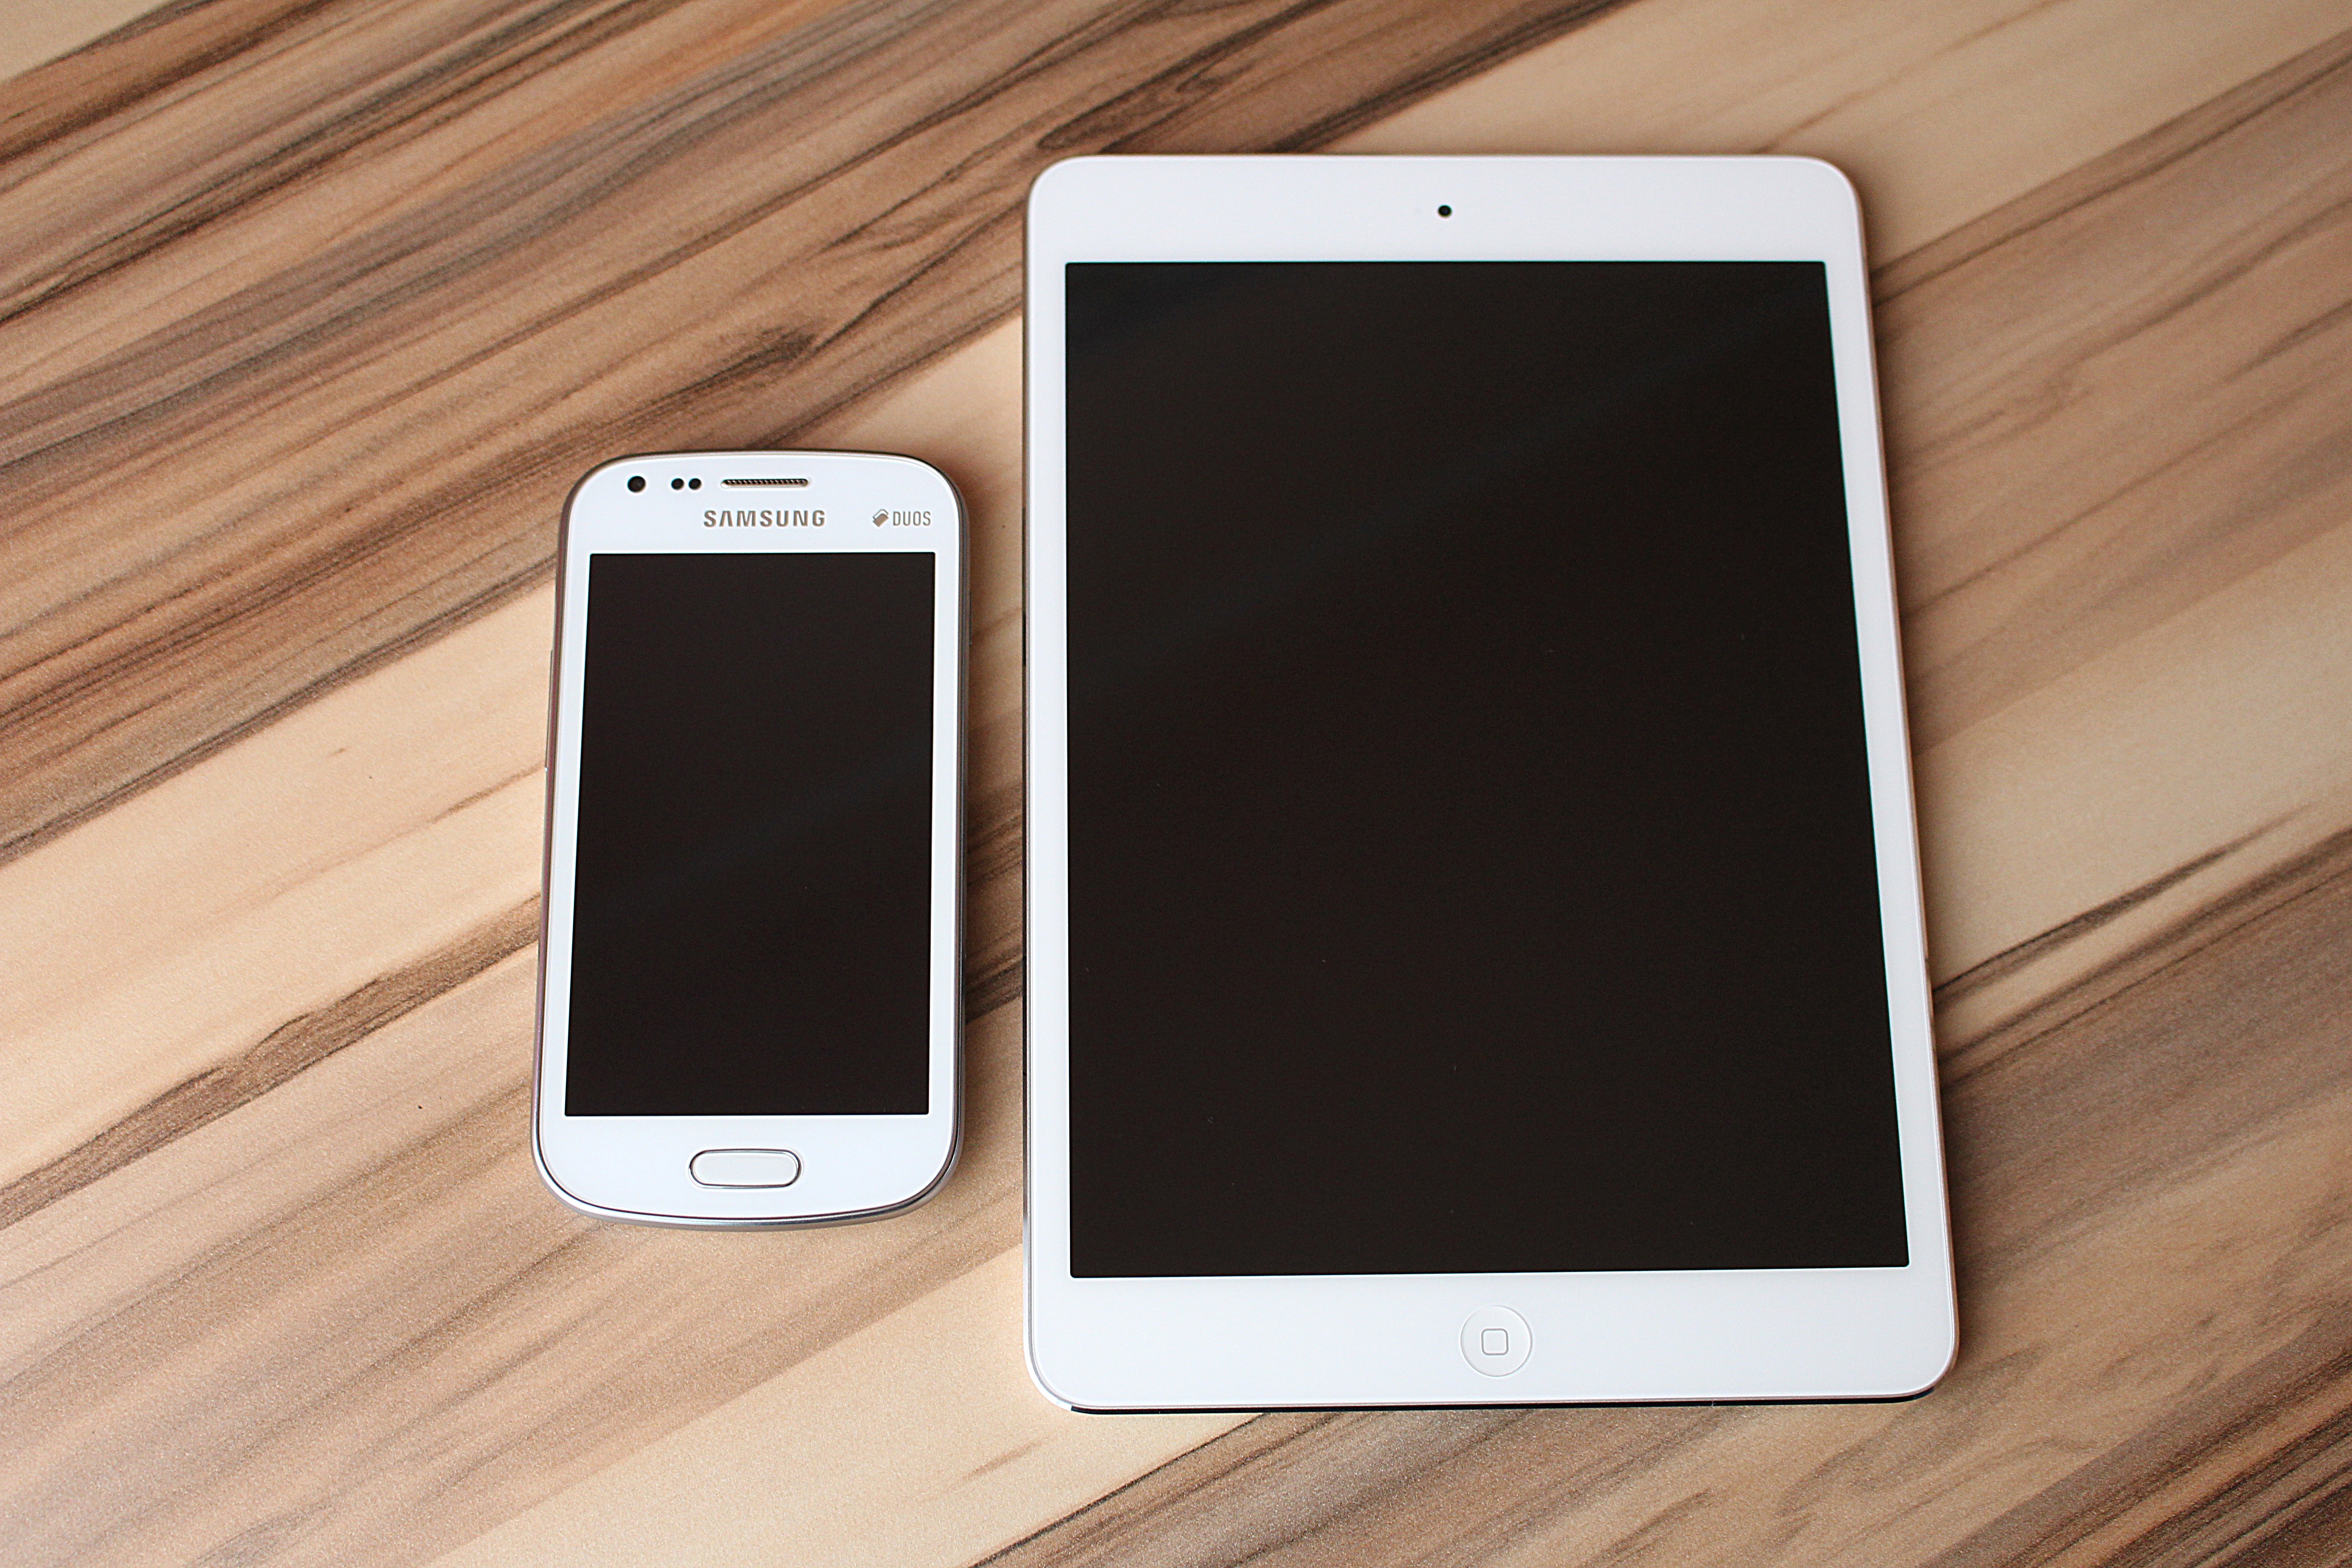
smartphone, ipad, technology, white, tablet, telephone, gadget, mobile phone, brand, product, electronics, multimedia, touch screen, electronic device, portable communications device, communication device